Seth MacFarlane

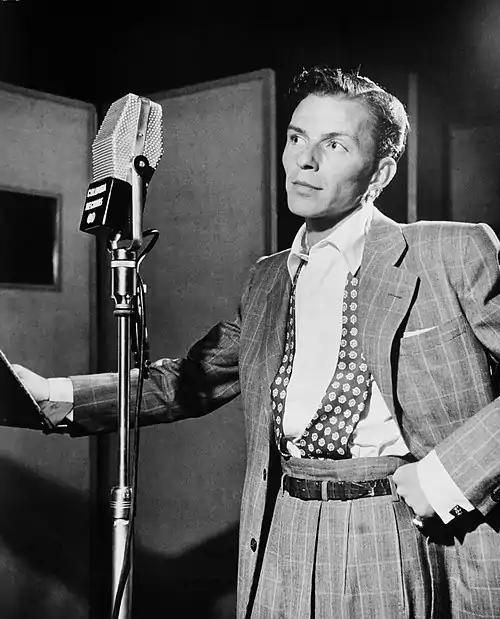
Frank Sinatra significantly influenced MacFarlane and his music.

MacFarlane appeared on the November 11, 2006, episode of Fox's comedy show "MADtv". MacFarlane has also appeared on news shows and late night television shows such as "Jimmy Kimmel Live!" and "Late Show with David Letterman". Three months later on March 24, 2007, MacFarlane was interviewed on Fox's "Talkshow with Spike Feresten", and closed the show by singing the Frank Sinatra song "You Make Me Feel So Young". He also provided Stewie's voice when he appeared as a brain tumor-induced hallucination to Seeley Booth in an episode of "Bones", writing his own dialogue for the episode. On May 8, 2009, MacFarlane was a guest on "Real Time with Bill Maher".